Theft

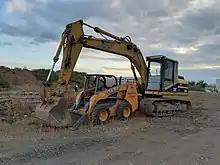
Securing construction equipment against thieves

Possible causes for acts of theft include both economic and non-economic motivations. For example, an act of theft may be a response to the offender's feelings of anger, grief, depression, anxiety, compulsion, boredom, power and control issues, low self-esteem, a sense of entitlement, an effort to conform or fit in with a peer group, or rebellion. Theft from work may be attributed to factors that include greed, perceptions of economic need, support of a drug addiction, a response to or revenge for work-related issues, rationalisation that the act is not actually one of stealing, response to opportunistic temptation, or the same emotional issues that may be involved in any other act of theft. Grotius and Pufendorf upheld the principle that a person in extreme and unavoidable need, who took from the surpluses of property holders, was not guilty of the crime of theft.